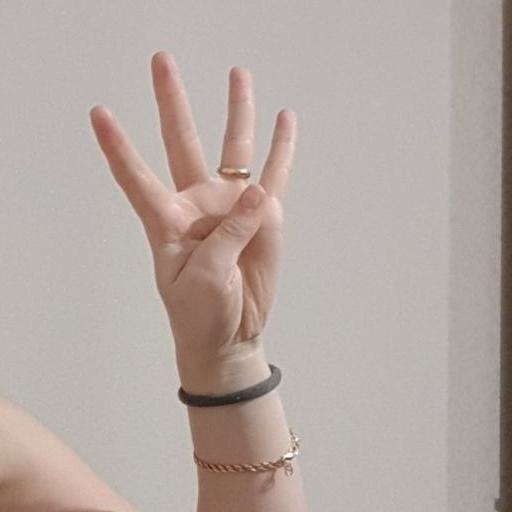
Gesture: four